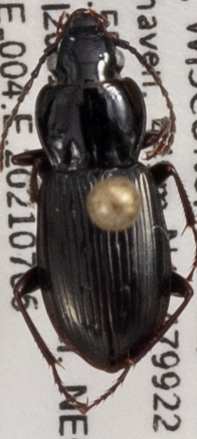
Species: Pterostichus pensylvanicus
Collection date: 2021-07-06
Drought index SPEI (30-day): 0.548
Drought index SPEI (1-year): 0.54
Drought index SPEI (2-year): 1.348